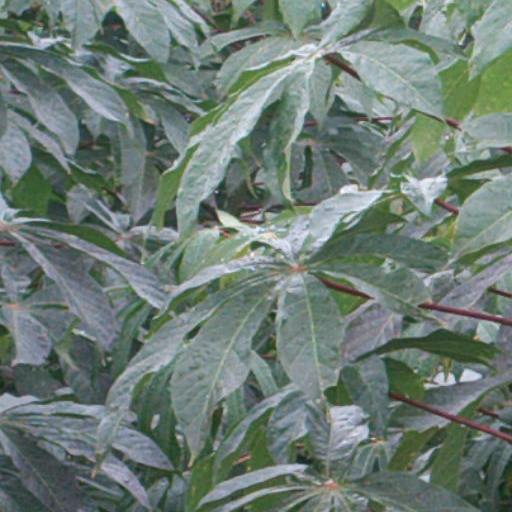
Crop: cassava